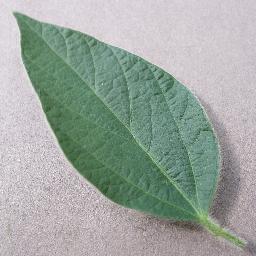
Label: Soybean___healthy